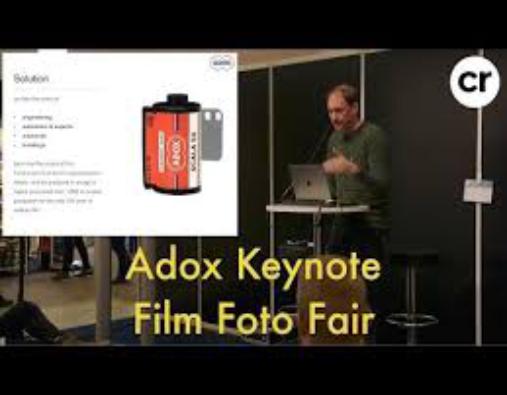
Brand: ADOX
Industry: Necessities